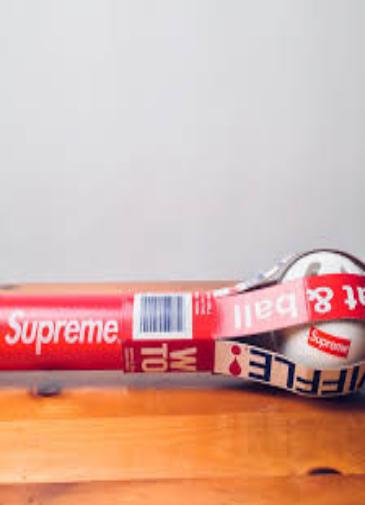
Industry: Sports